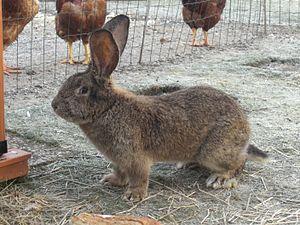
Le géant des Flandres est une race de lapin européen domestique d'origine belge.